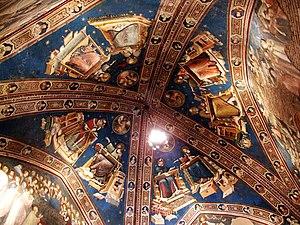
Tolentino est une commune d'environ 18 870 habitants de la province de Macerata dans les Marches en Italie. La ville est connue en France pour avoir donné son nom au traité de paix, signé le 19 février 1797 entre la première République française et les États pontificaux.
Maestro di Tolentino est un peintre italien anonyme du XIVᵉ siècle actif à Tolentino dans la Province de Macerata, dans la Région de Marches.